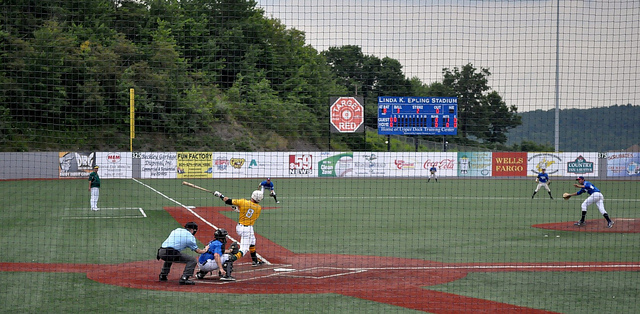
cầu thủ đánh bóng đang vung gậy để đánh bóng